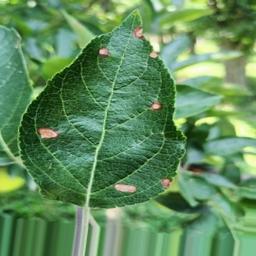
Label: Alternaria